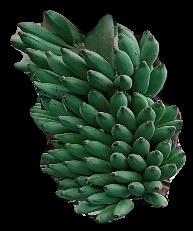
Variety: elakki-bale
Grade: grade1